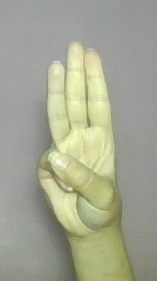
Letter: thaa